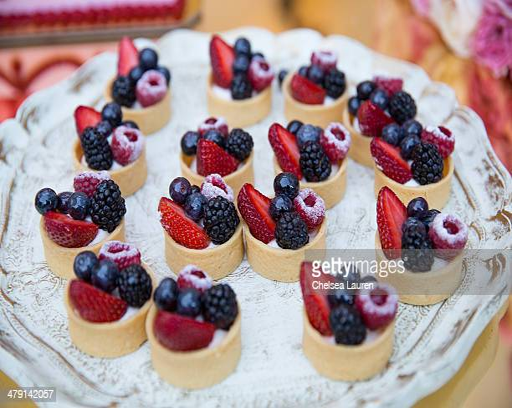
a view of the desserts at hard rock artist and wedding